Finnish Roma

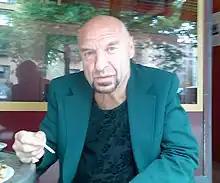
Remu Aaltonen

Music is a central part of Kaale culture, everyday entertainment and domestic life. In Finland, the Kaale are known especially for their contribution to the Finnish tango and Schlager music. Kaale men have been a vital part of the Schlager scene since the start of the genre's popularity in Finland following World War II. At first Kaale singers faced direct discrimination, and for instance were banned from performing at certain establishments either on principle or following Kaale audience misbehavior. Taisto Tammi and were the two most important early Kaale performers; both adopted artistic aliases to reduce attention to their ethnic background.